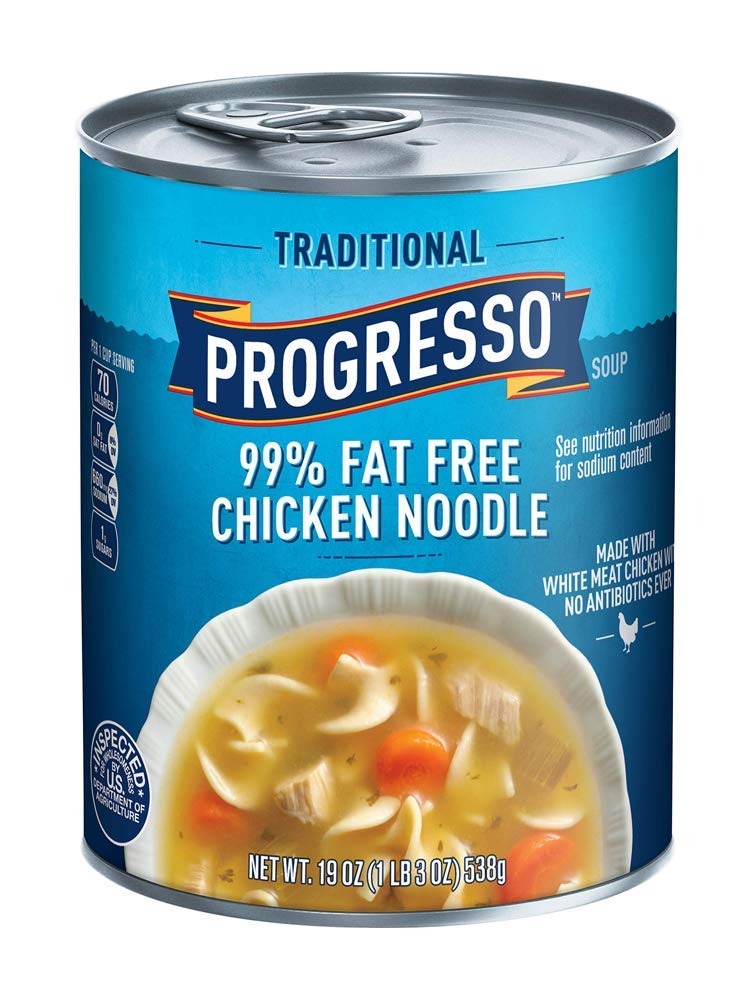
Item Name: Progresso Traditional 99% Fat Free Chicken Noodle Soup19 OZ (pack of 5)
Value: 95.0
Unit: Ounce

Price: 2.39